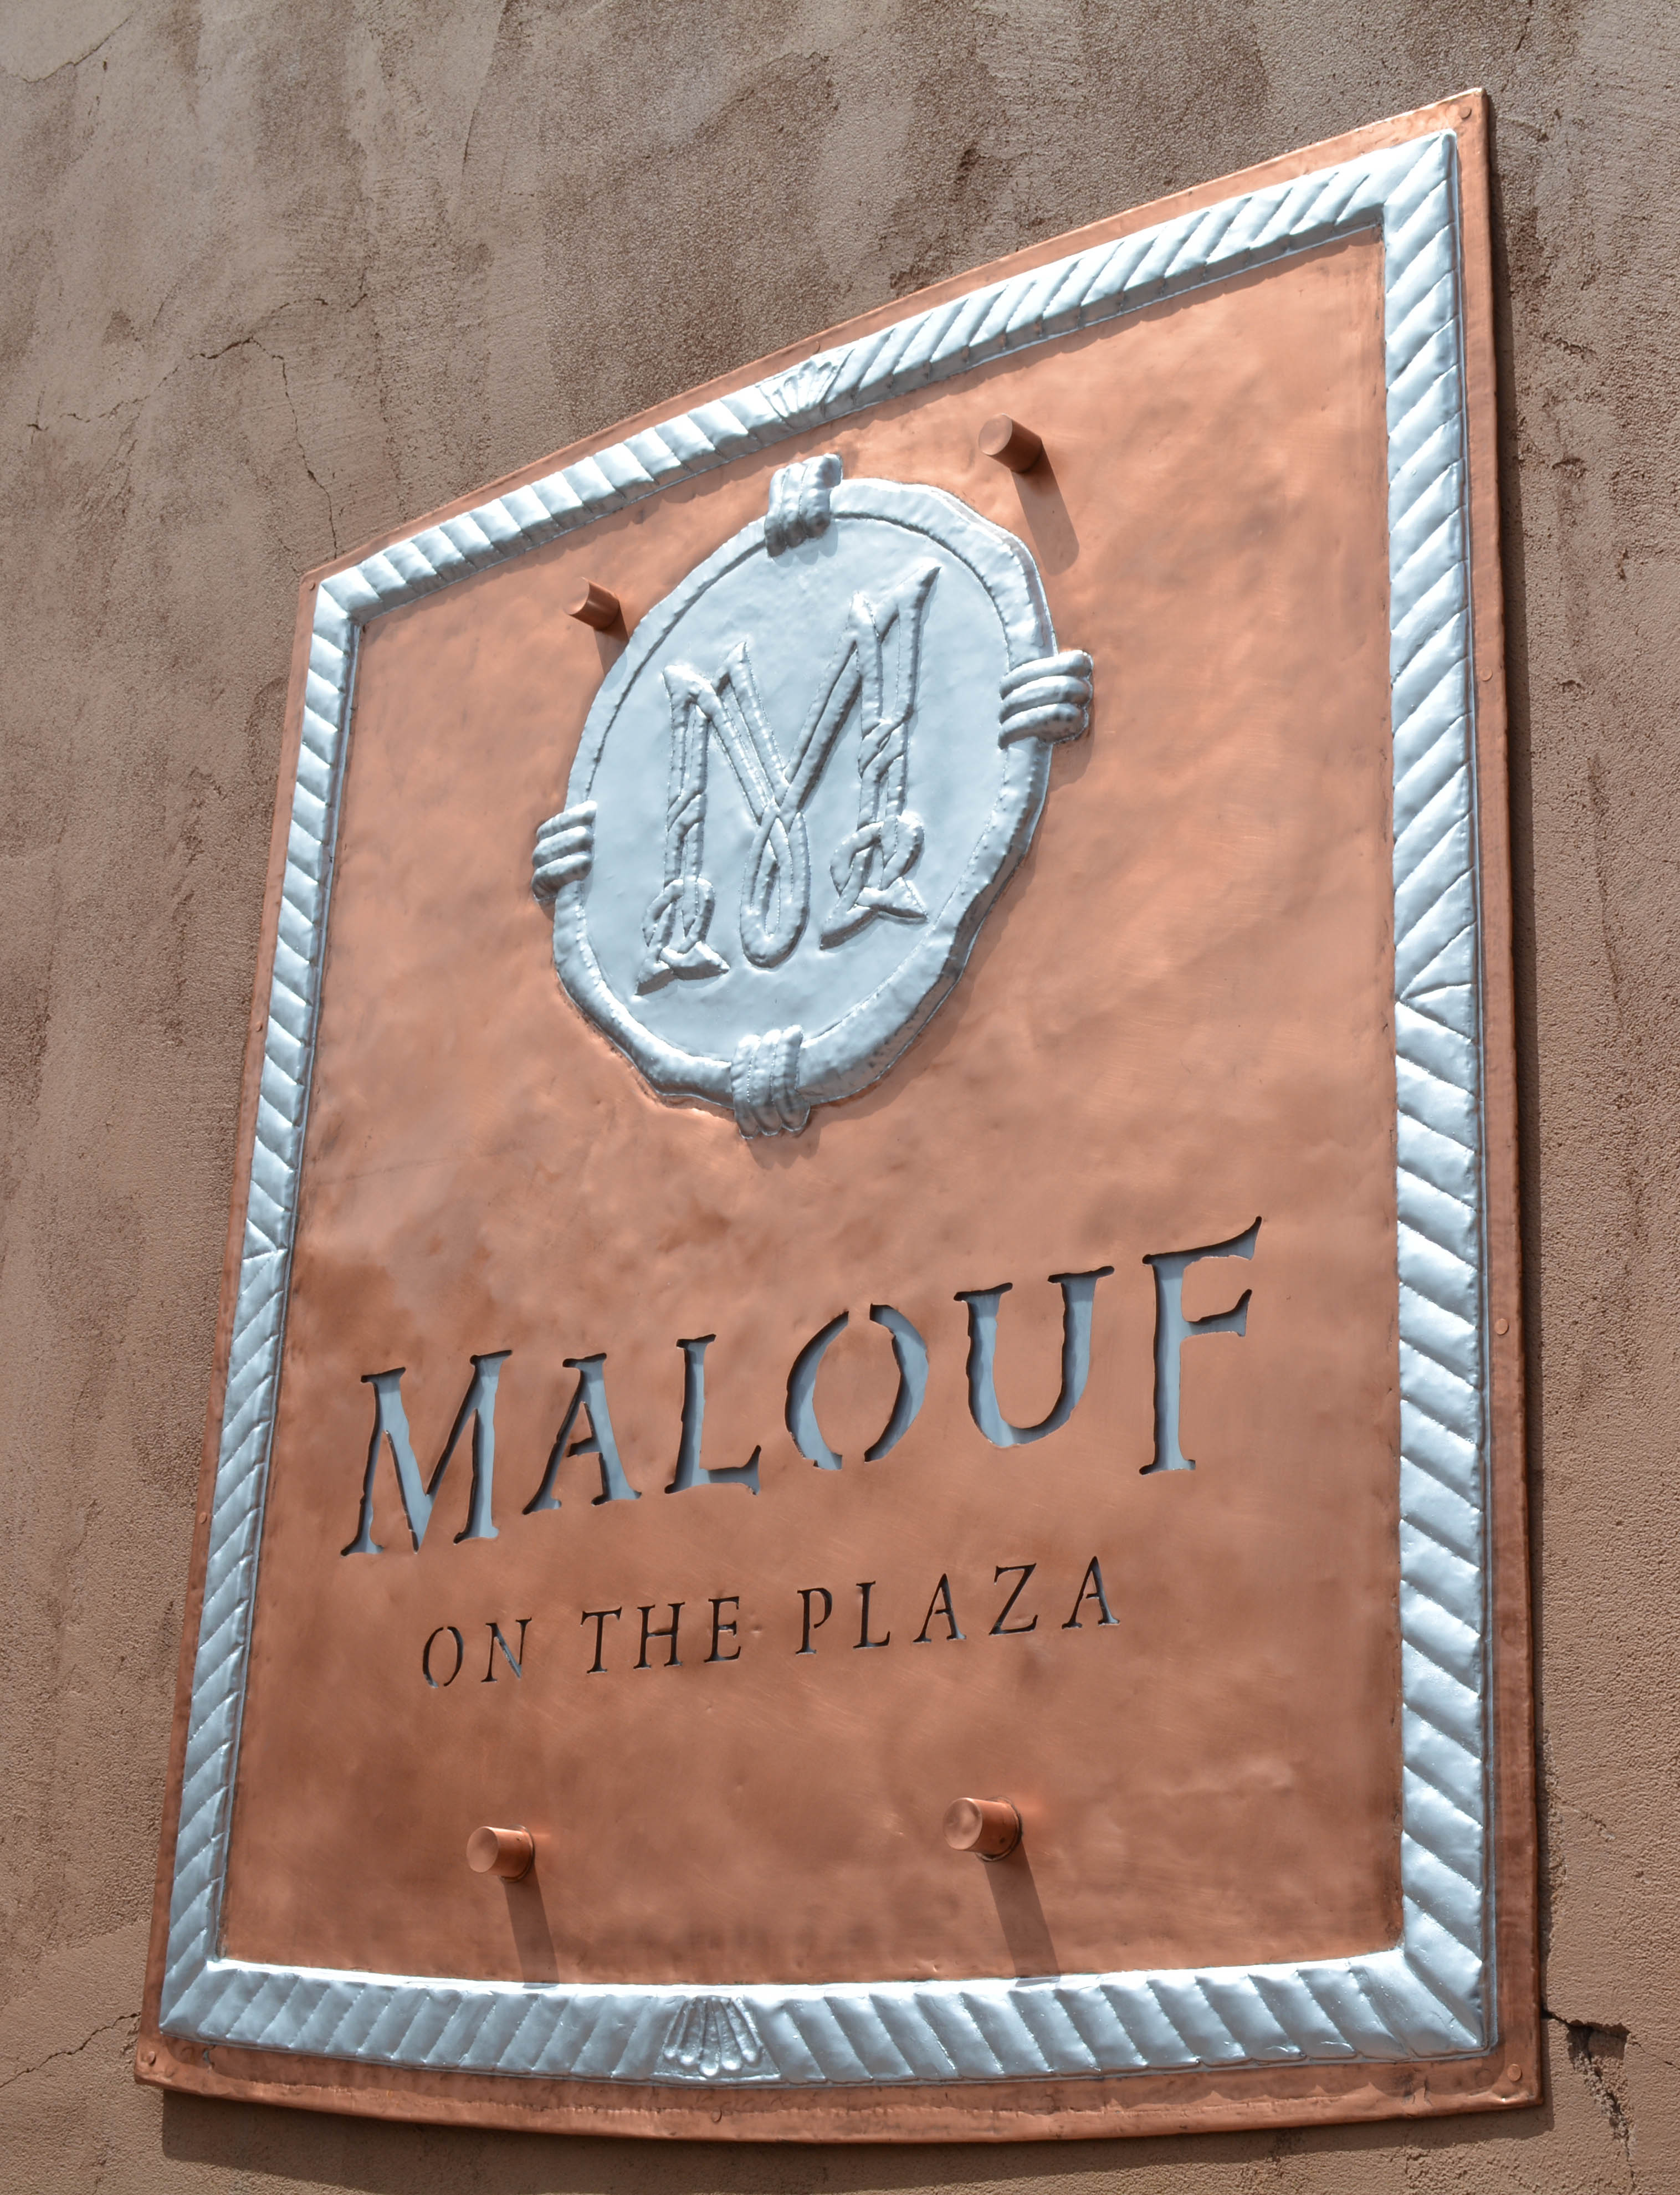
wood, number, sign, picture frame, shape, commemorative plaque